North Mountain (conservation area)

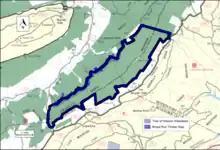
Boundary of the North Mountain wildland as identified by the Wilderness Society

The boundary of the wildland, as determined by the Wilderness Society, is shown in the adjacent map. Additional roads and trails are given on National Geographic Maps 788 (Covington, Alleghany Highlands). A great variety of information, including topographic maps, aerial views, satellite data and weather information, is obtained by selecting the link with the wild land's coordinates in the upper right of this page.